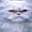
Label: cat